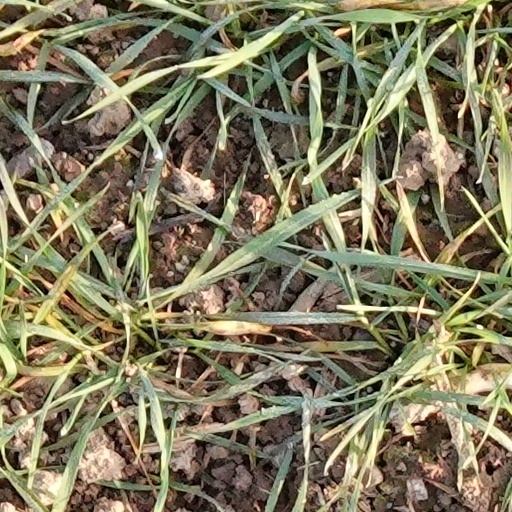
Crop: wheat